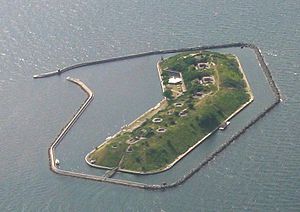
Flakfortet
Luftfoto af Flakfortet
Flakfortet er en kunstigt skabt ø, anlagt i 1910-16